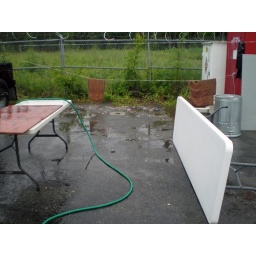
dipnetting for red salmon in kenai, alaska